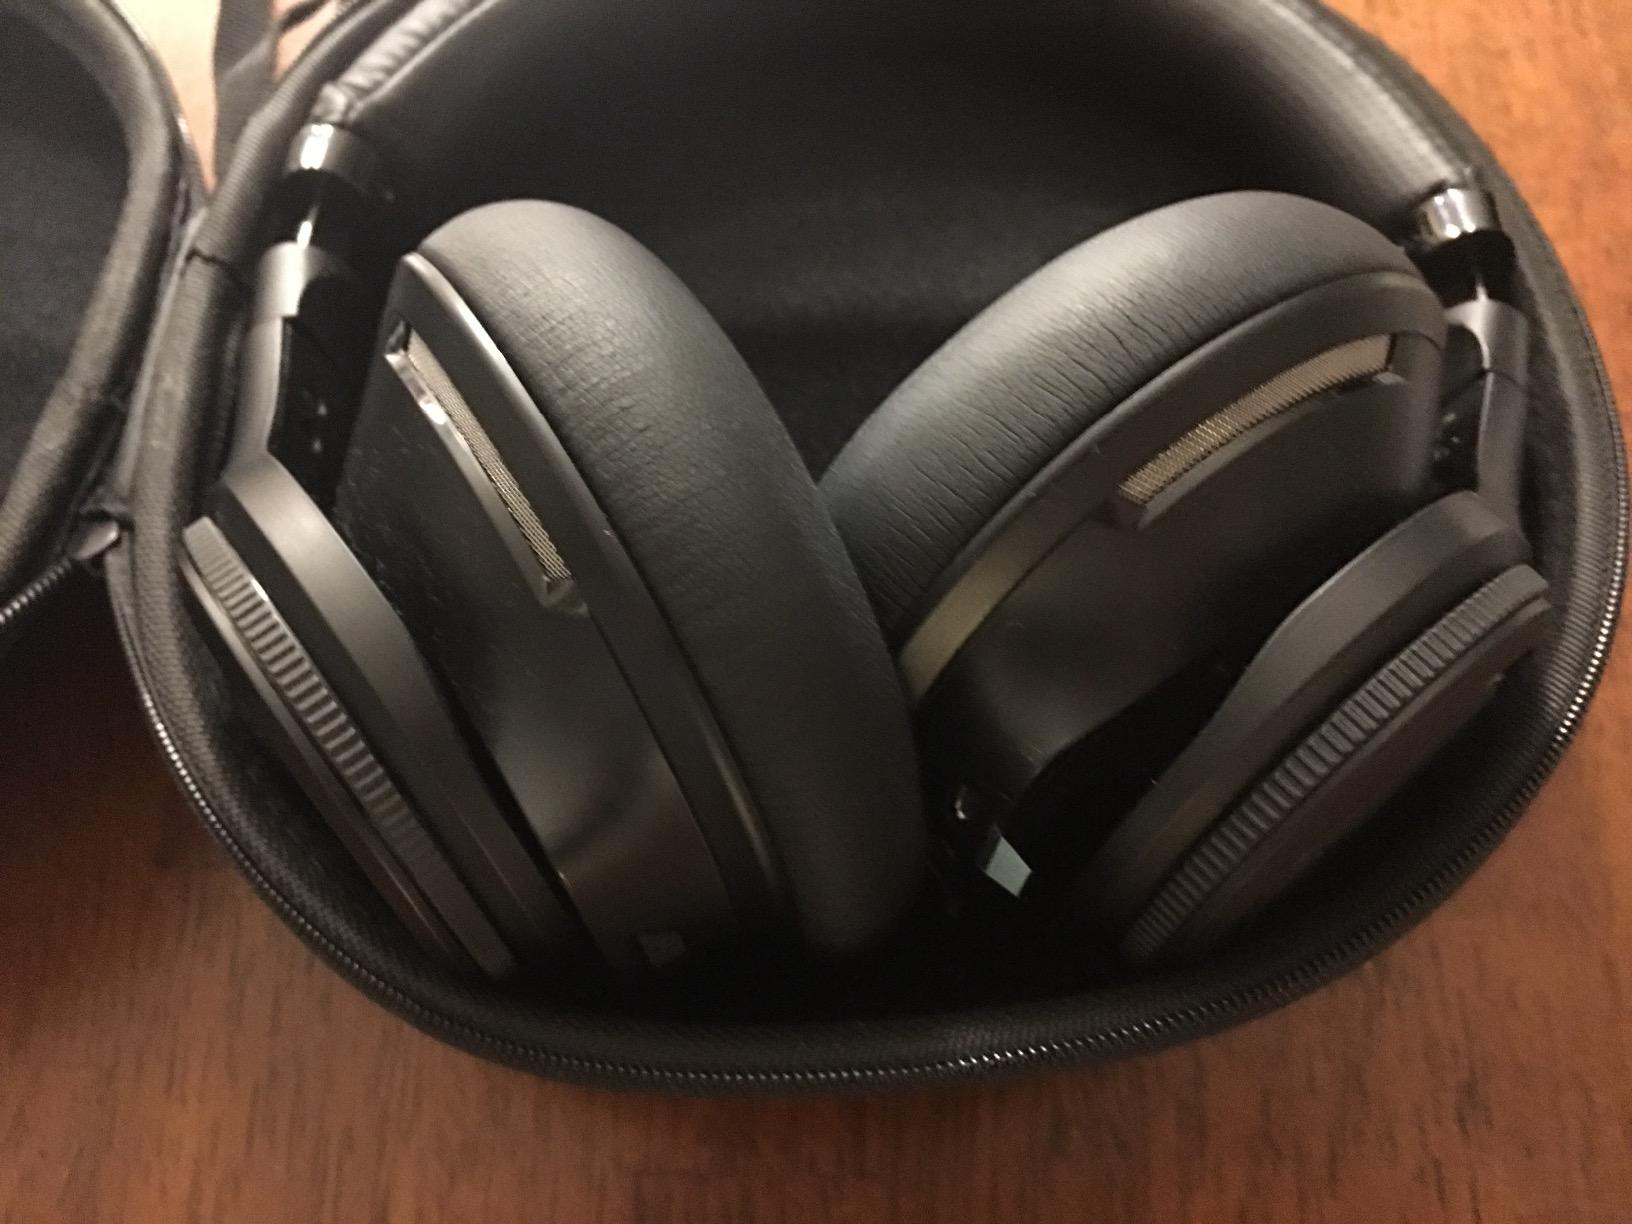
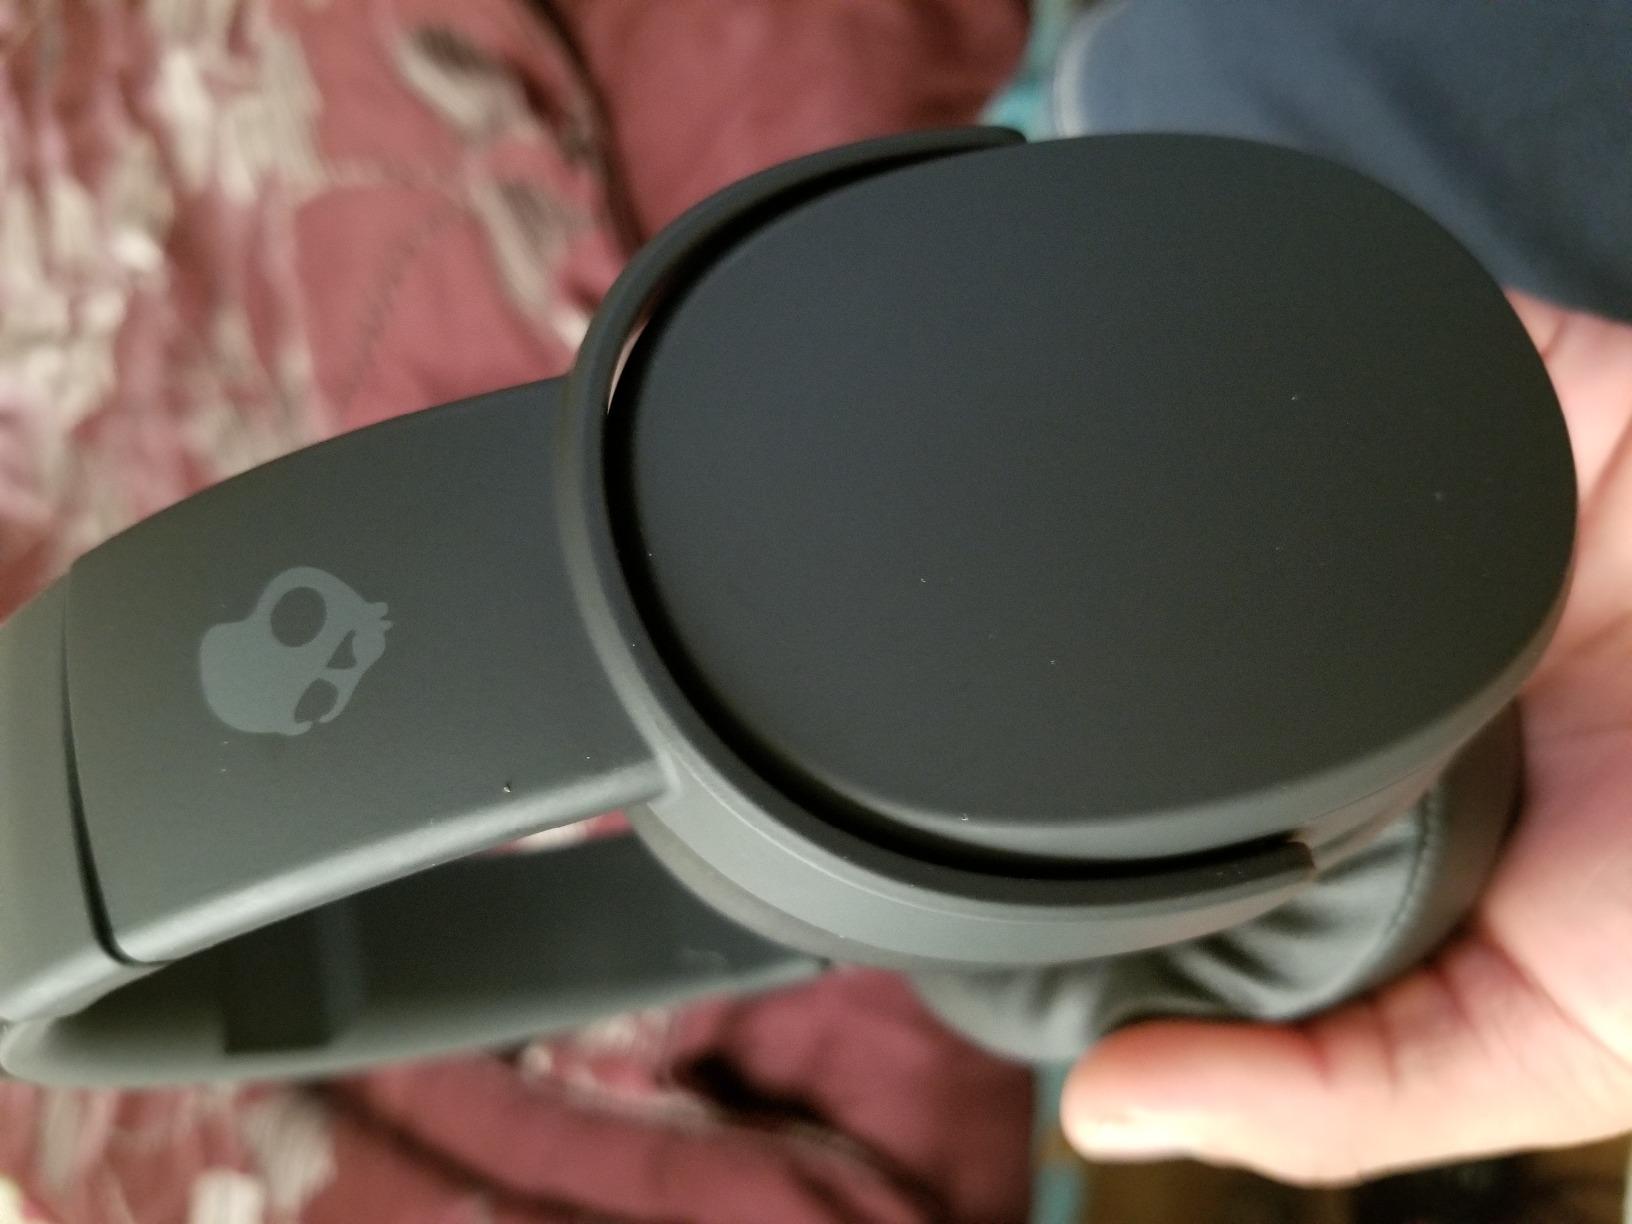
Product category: headphones
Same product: no